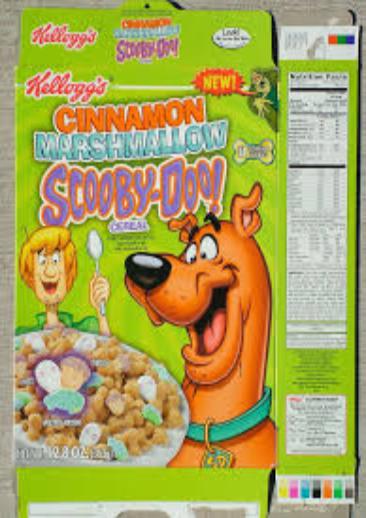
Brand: Berry Bones Scooby-Doo
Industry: Food